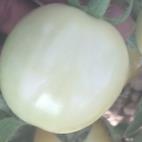
Crop: Tomato
Condition: healthy-fruit